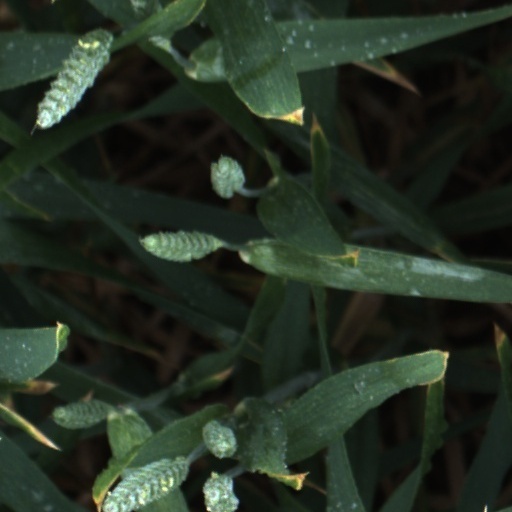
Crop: wheat